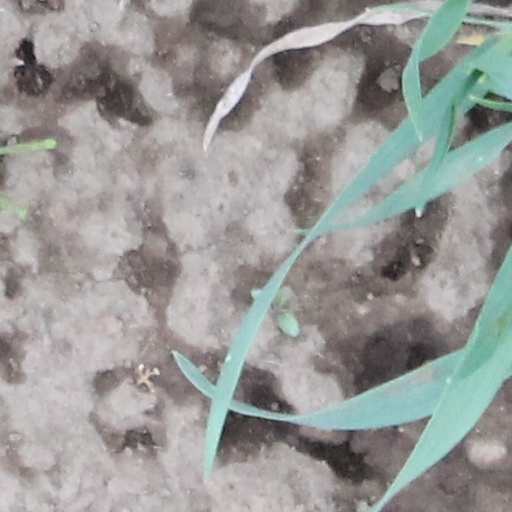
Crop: wheat